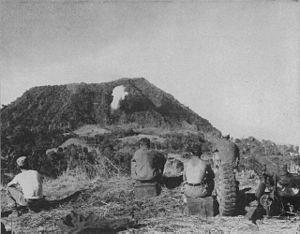
Mont Daho sur Jolo en 1945
La bataille de Jolo s'inscrit dans la libération des Philippines pendant la guerre du Pacifique, et plus précisément dans la bataille de Mindanao et de l'archipel de Sulu ayant opposé les États-Unis et la résistance philippine aux forces d'occupation de l'Empire du Japon sur ces îles.